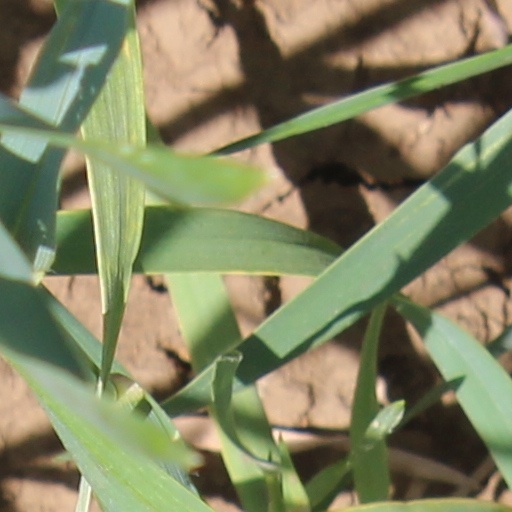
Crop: wheat